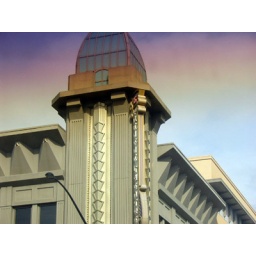
A photo of a building taken inside a car in San Diego, California.